Sturt County, Queensland

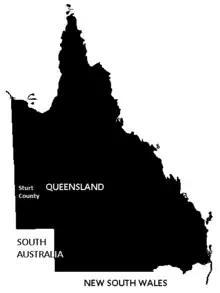
Sturt County, Queensland

Sturt County is a cadastral division of North Gregory District of Western Queensland and a County of Queensland, Australia.